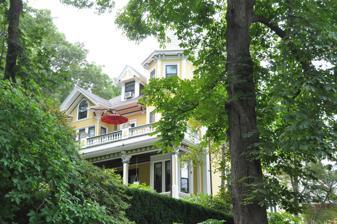
Building: House at 156 Mason Terrace
Country: United States of America
Year built: 1888
Historic house in Massachusetts, United States United States historic place House at 156 Mason Terrace U.S. National Register of Historic Places Show map of Massachusetts Show map of the United States Location 156 Mason Terr., Brookline, Massachusetts Coordinates 42°20′33″N 71°7′47″W / 42.34250°N 71.12972°W / 42.34250; -71.12972 Built 1888 Architectural style Stick/Eastlake, Queen Anne MPS Brookline MRA NRHP reference No. 85003283 Added to NRHP October 17, 1985 The House at 156 Mason Terrace in Brookline, Massachusetts , is one of the most elaborately decorated houses on Corey Hill .  The 2–1/2 story wood-frame house was built c. 1888–90, and has classic Queen Anne and Stick style details, including a turret with polygonal roof, porch with Stick decorations, and the variety of gables and projecting sections that typify Queen Anne styling.  The house was built on land owned by Thomas Griggs, and was in 1890 sold to James Dunbar, a judge. The house was listed on the National Register of Historic Places in 1985. See also National Register of Historic Places listings in Brookline, Massachusetts References